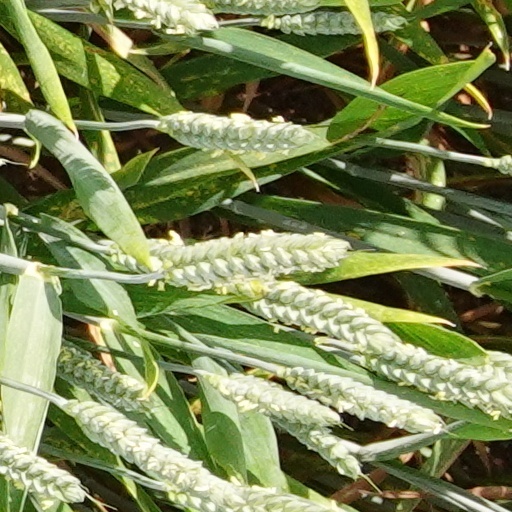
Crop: wheat